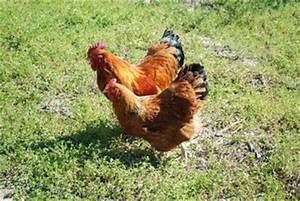
Label: gallina